Washington State Route 92

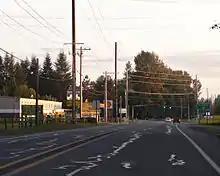
Looking southwest just north of 84th St NE

The Washington State Department of Transportation (WSDOT) has been improving the roadway since 2005. The first project was completed in October 2005 and replaced a culvert on Stevens Creek with a bridge, located between Lake Road and 99th Avenue, east of the SR 9 intersection. A second project completed in September 2006 widened the highway and improved intersections between SR 9 and 84th Street (Getchell Road). In 2007, a road was proposed to run from 44th Street Northeast in Marysville to SR 92's western terminus and was later canceled. A third project added guardrails on US 2 and SR 92 west of Granite Falls. A truck bypass of Granite Falls and SR 92 has been completed; the long route runs through Indian camps, where artifacts have been uncovered. Three roundabouts were installed on the bypass: at the SR 92, 100th Street and Jordan Road intersections, which decrease heavy vehicle traffic through Granite Falls. The roundabout connecting the alternate route to SR 92 opened in May 2010 and the entire route was inaugurated on November 19. It was then transferred to the state government in 2011.